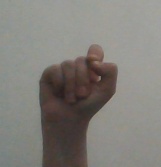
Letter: fa